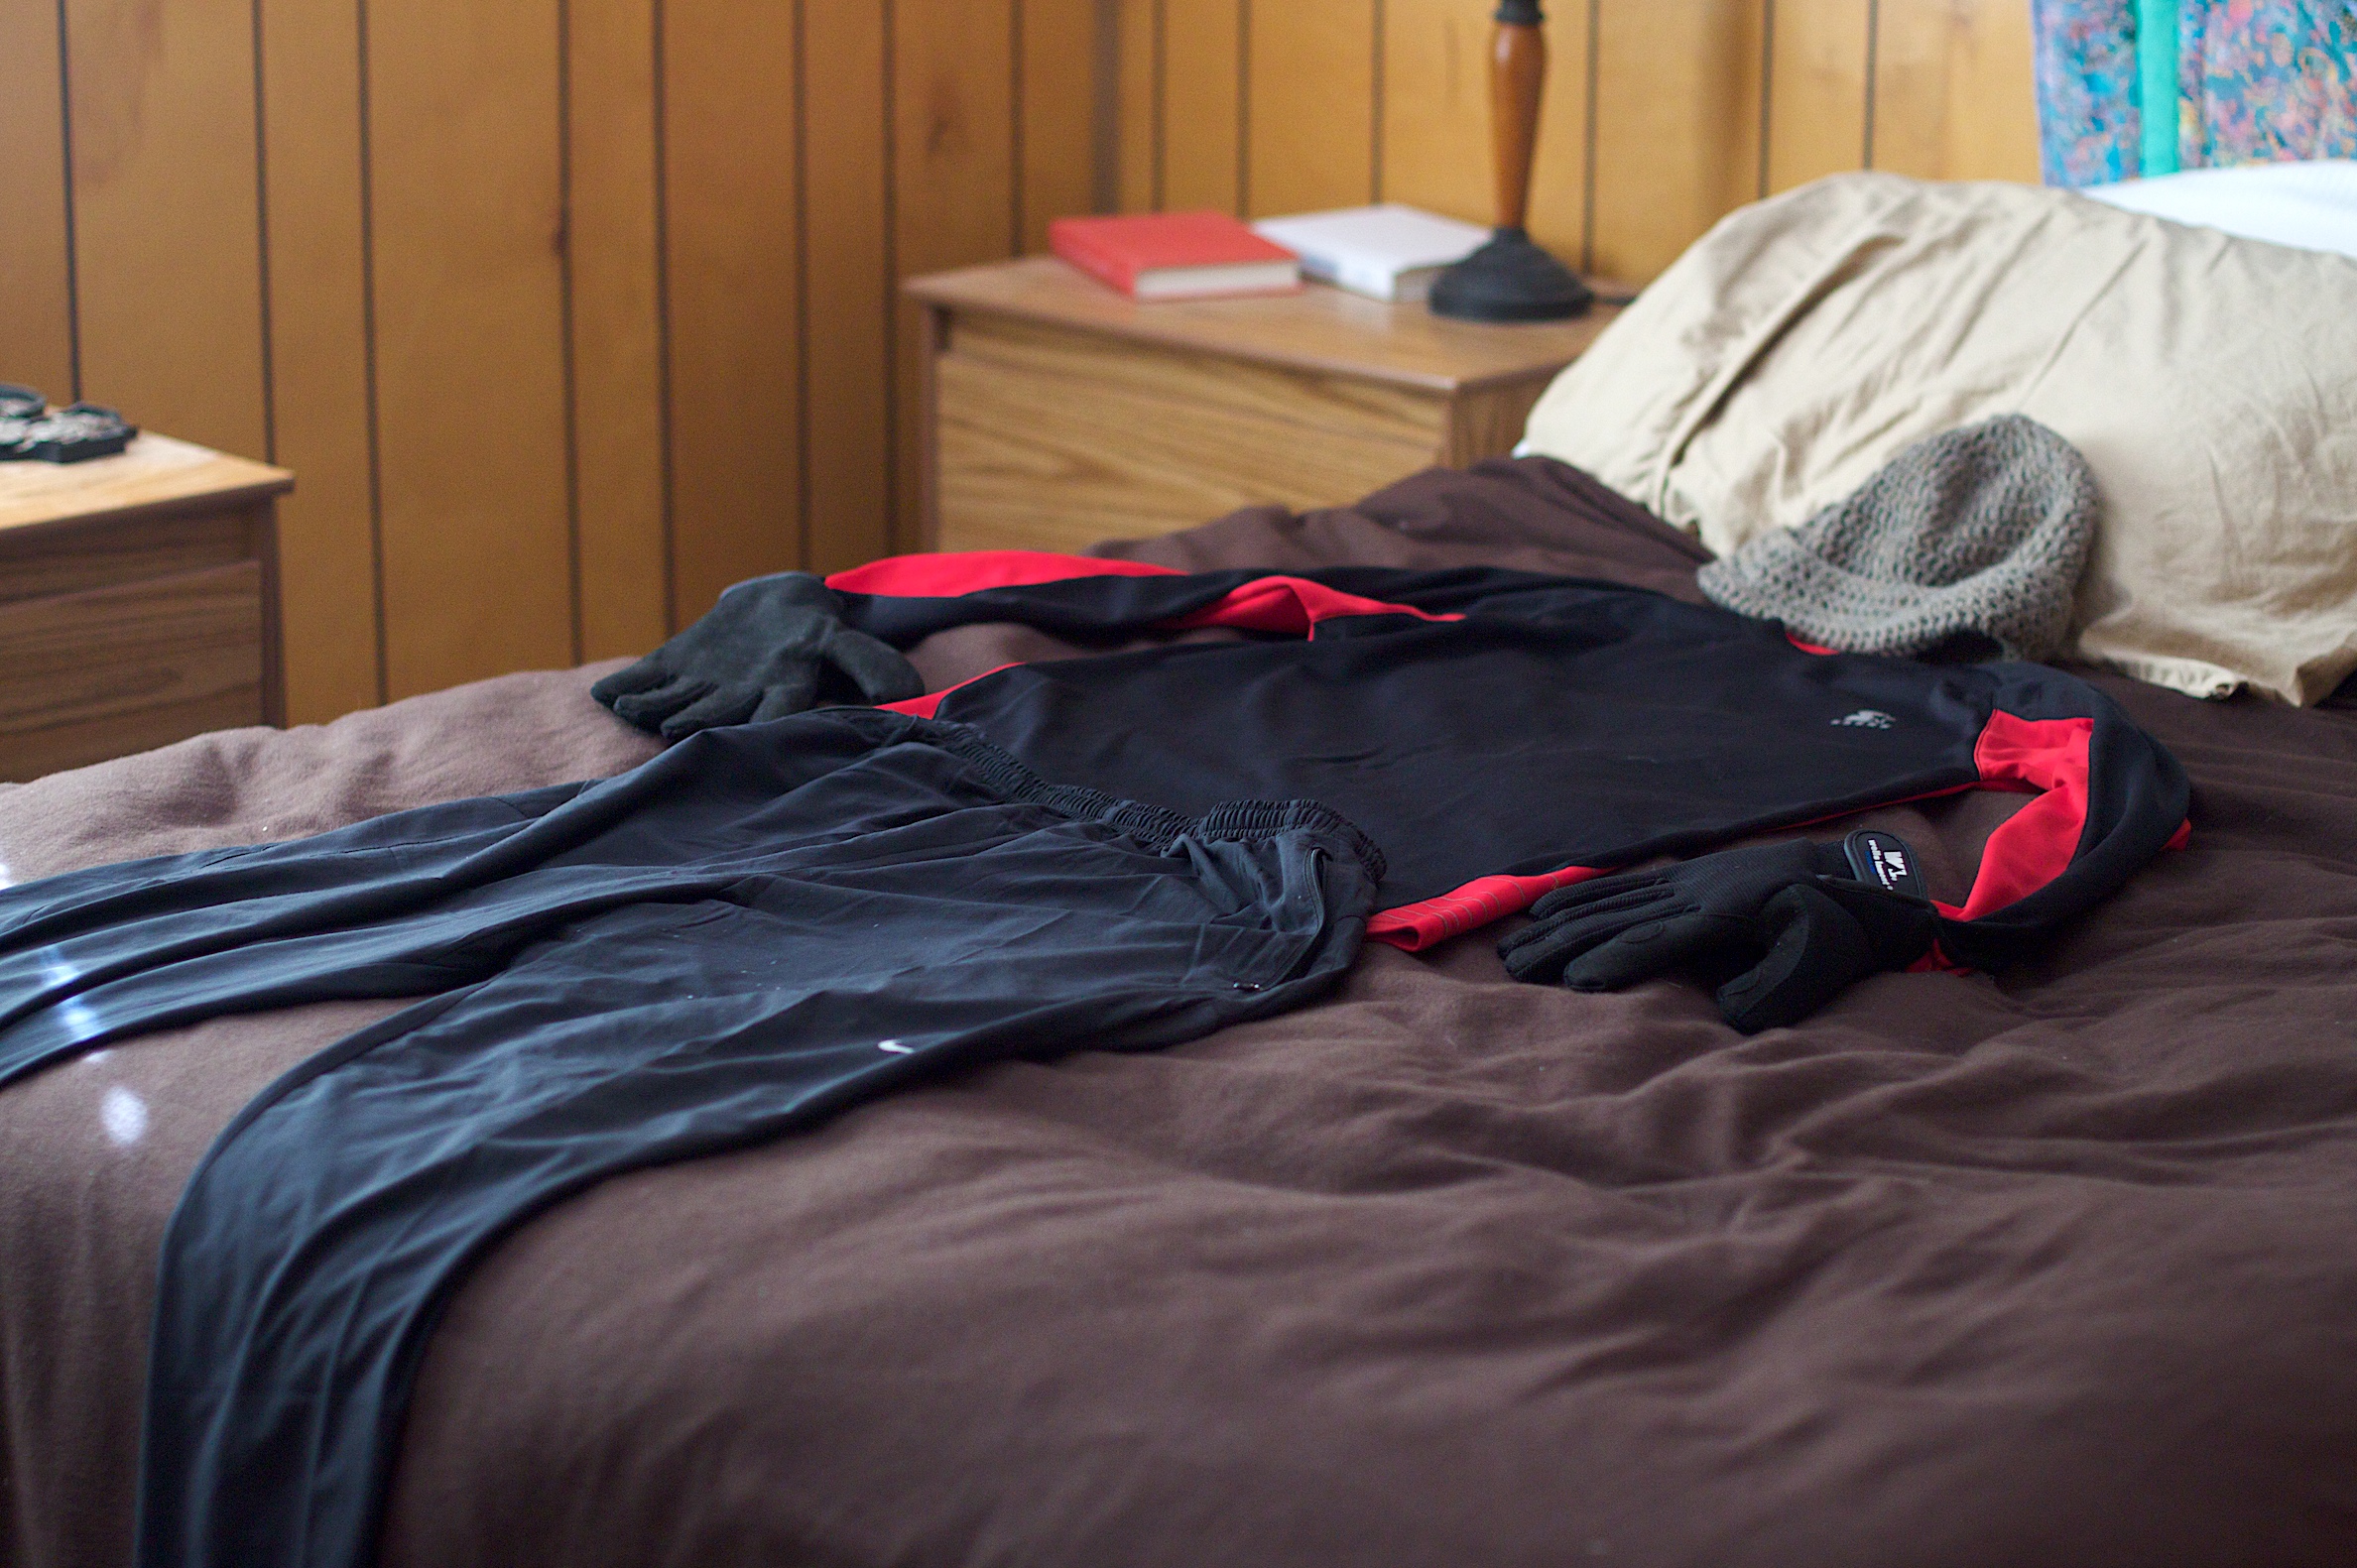
running, red, black, furniture, nap, product, textile, dailyshoot